Kangirsuk

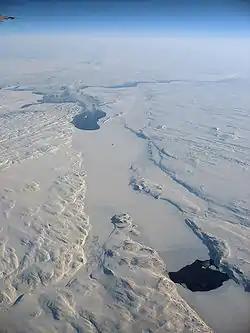
The barren terrain at the mouth of the Arnaud River and Payne Bay. Kangirsuk is faintly visible on the north (left) shore just below the open water.

The community is depicted in the 2019 short film "Throat Singing in Kangirsuk (Katatjatuuk Kangirsumi)".